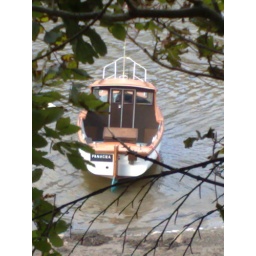
The boat in the water at Noss Mayo